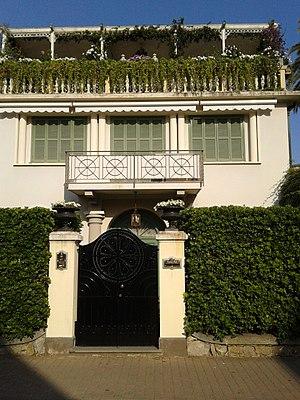
Vue extérieure du Victoria Hall
Les jardins Lowe, se trouvent au 45 de la via Vittorio Veneto à Bordighera